Fred Tuttle

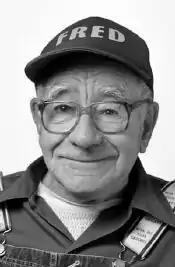

Frederick Herman Tuttle (July 18, 1919 – October 4, 2003) was an American dairy farmer, actor, United States Army veteran of World War II, and Republican candidate for the United States Senate from Vermont in 1998. He lived in Tunbridge all his life, and attended South Royalton High School before dropping out after the tenth grade to begin a career as a dairy farmer. He served in the U.S. Army during World War II, and participated in military actions in the European Theater.